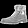
Label: Ankle boot